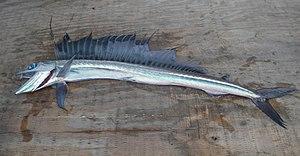
Les Aulopiformes sont un ordre de poissons à nageoires rayonnées composé de treize familles de poissons marins.
Le Cavalo féroce est une espèce de poissons appartenant à la famille des Alepisauridae.